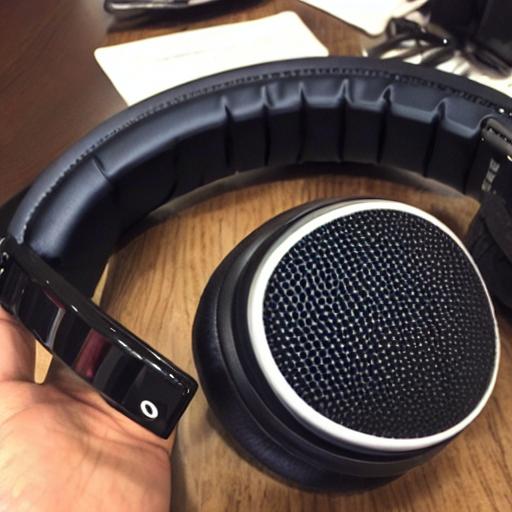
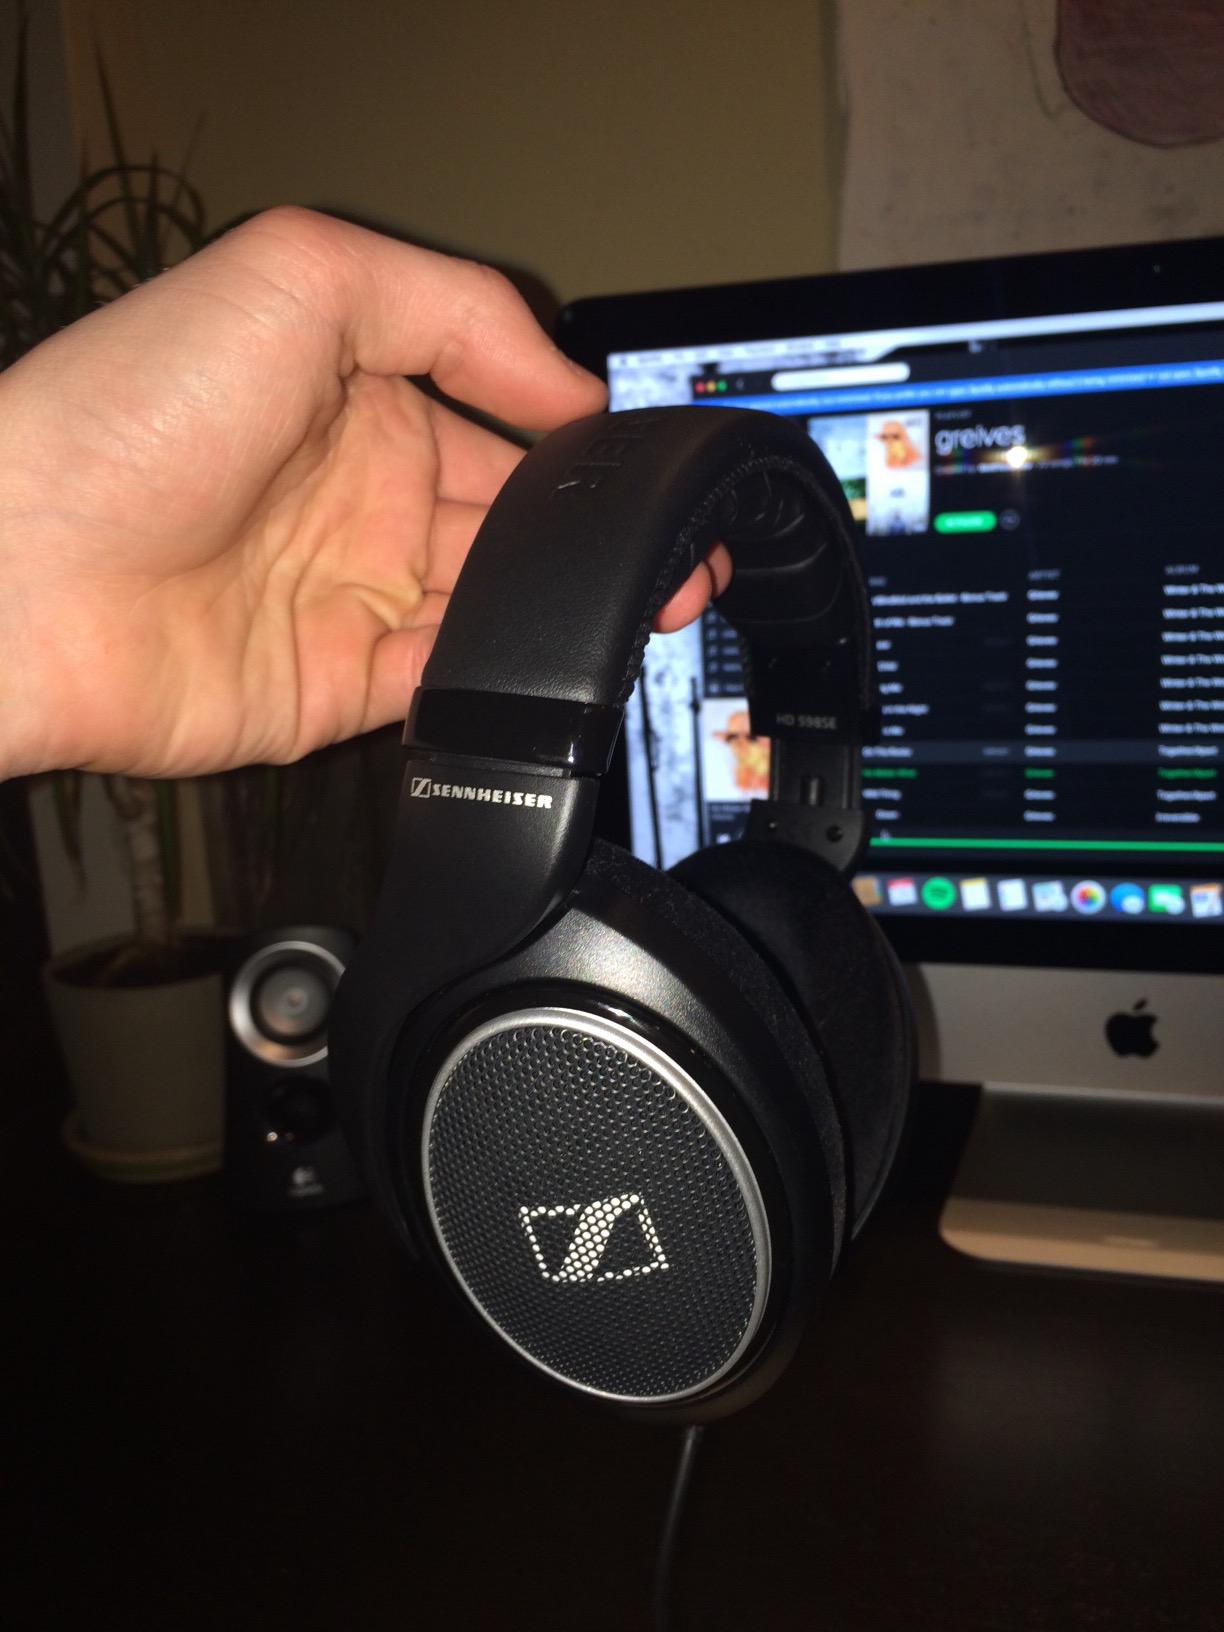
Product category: headphones
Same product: no